Chelyabinsk

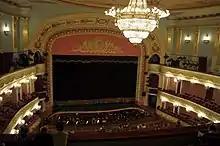
Concert Hall of the Glinka State Academic Opera and Ballet Theatre

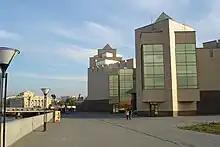
Chelyabinsk regional museum

There are nine museums in Chelyabinsk. Chelyabinsk Regional Museum was founded in 1913 and holds about 300,000 exhibits. Important expositions include the "Land of Cities" exhibit relating to the 2nd and 3rd millennium BCE settlement of Arkaim, the largest fragment of the Chelyabinsk meteor, ornate 19th- and 20th-century blades made by Zlatoust arms factory, exhibits of Kasli artistic cast iron, and more.